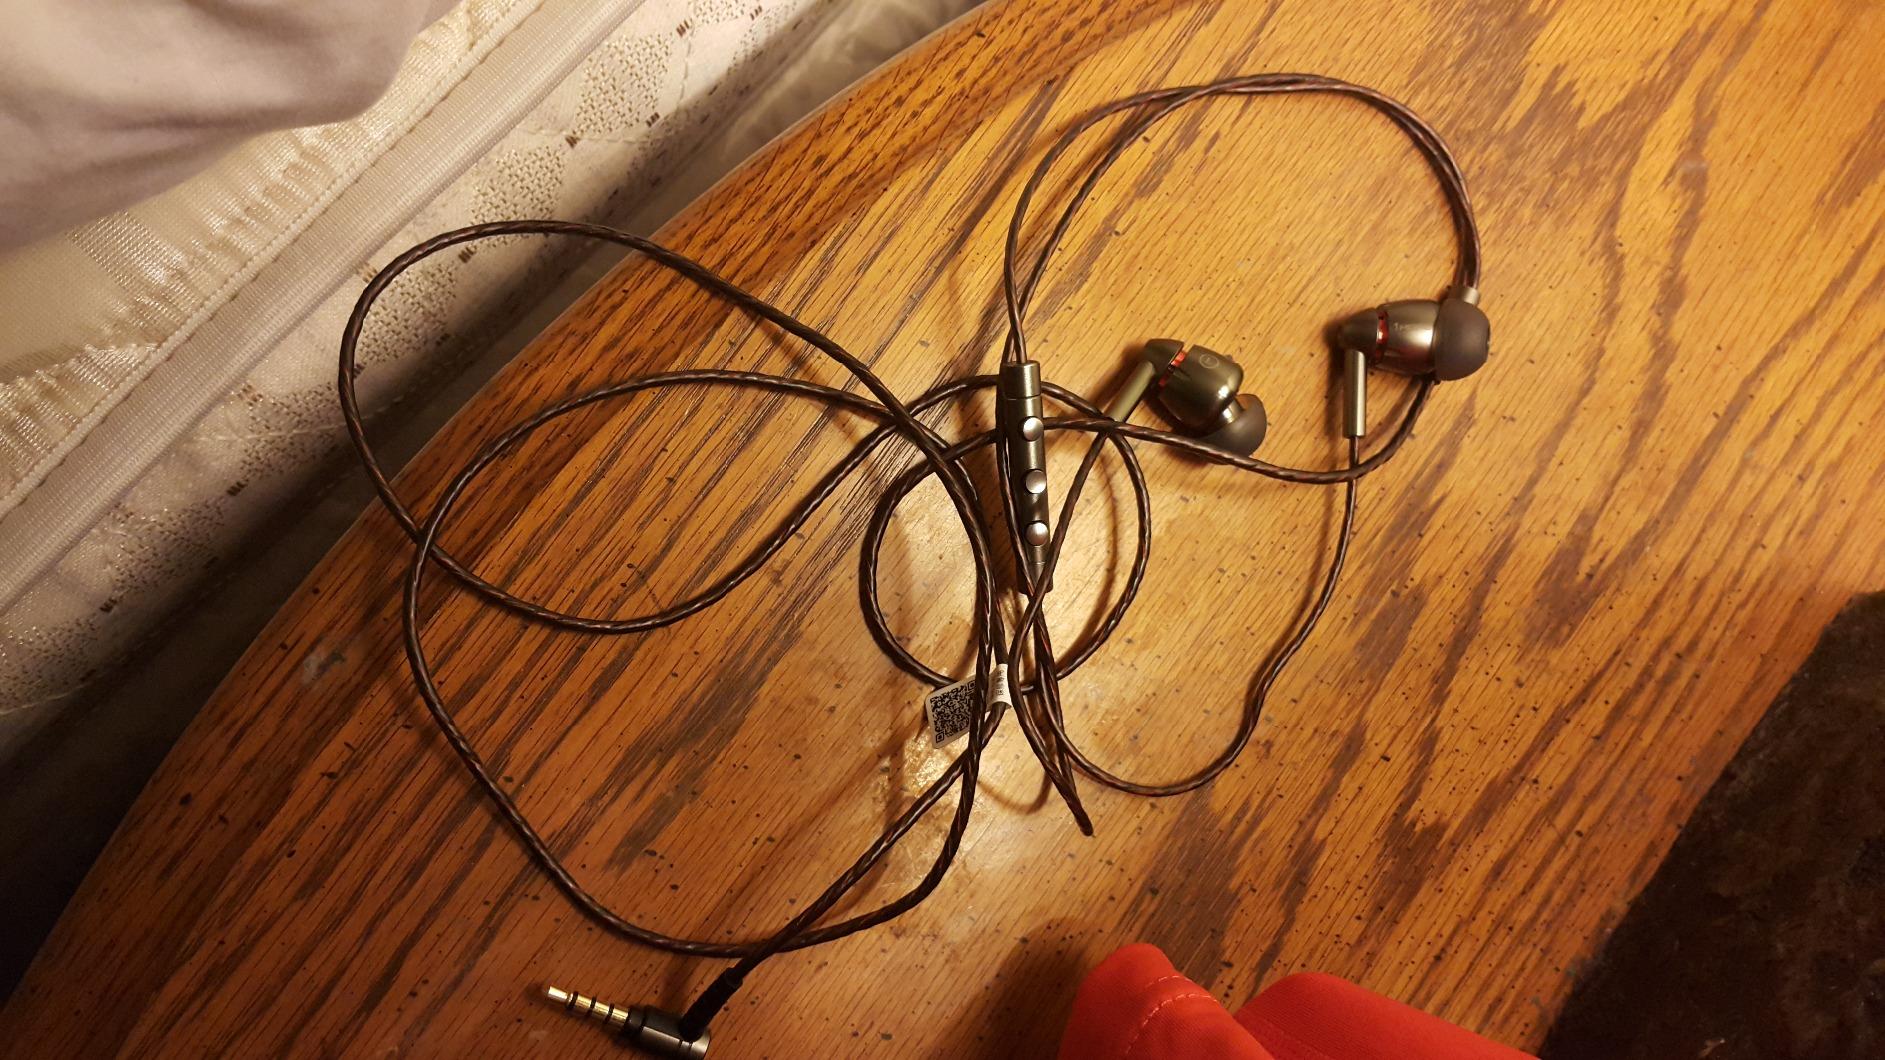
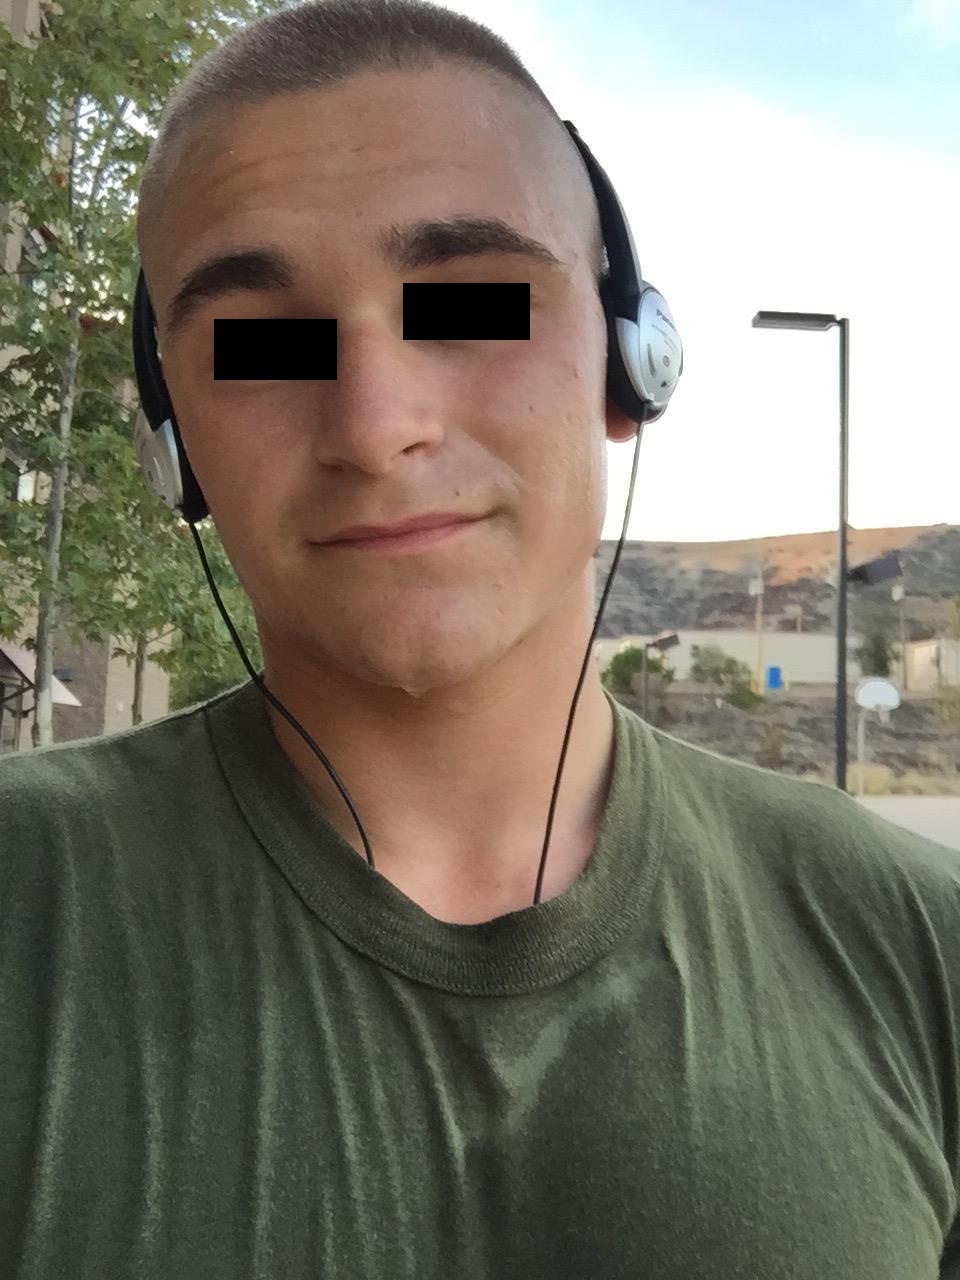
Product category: headphones
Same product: no